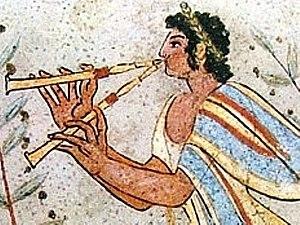
Danseur et musiciens, fresque étrusque de la Tombe des Léopards, Monterozzi - Tarquinia - Italie
L’aulos est un instrument à vent très utilisé durant toute l'Antiquité au cours de rites religieux et sociaux. Appelé aulos dans la Grèce antique et tibia dans la Rome antique, c'est un instrument à anche battante, simple ou double, composé principalement d'un tuyau percé de trous, joué le plus souvent par paire. À partir du Iᵉʳ siècle de notre ère, les Romains lui apportent quelques innovations techniques.
Le vent est le mouvement au sein d’une atmosphère, masse de gaz située à la surface d'une planète, d'une partie de ce gaz. Les vents sont globalement provoqués par un réchauffement inégalement réparti à la surface de la planète provenant du rayonnement stellaire, et par la rotation de la planète. Sur Terre, ce déplacement est essentiel à l'explication de tous les phénomènes météorologiques. Le vent est mécaniquement décrit par les lois de la dynamique des fluides, comme les courants marins. Il existe une interdépendance entre ces deux circulations de fluides.